Jeff Nordgaard

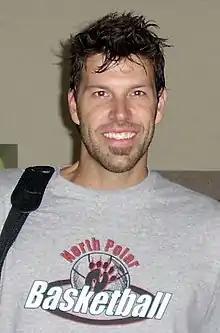

Jeff Wallace Nordgaard (born February 23, 1973) is an American-born naturalized Polish former professional basketball player.